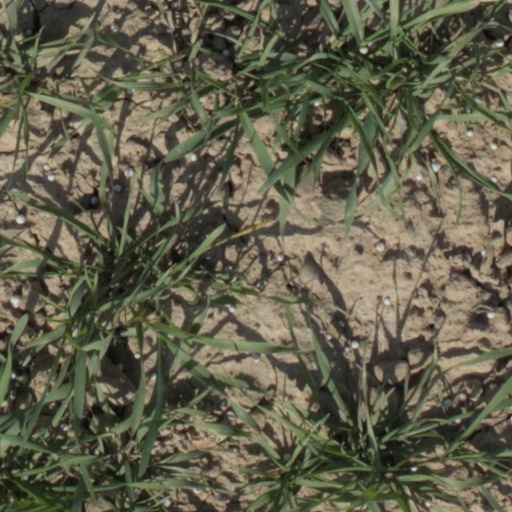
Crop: wheat